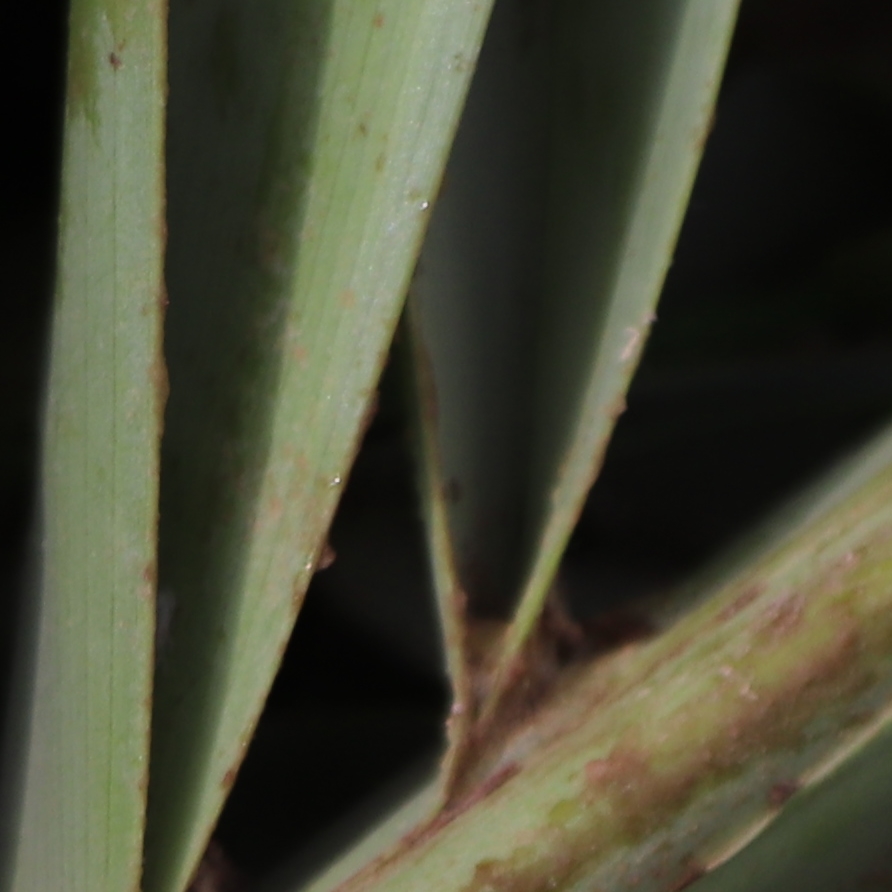
Label: Honey